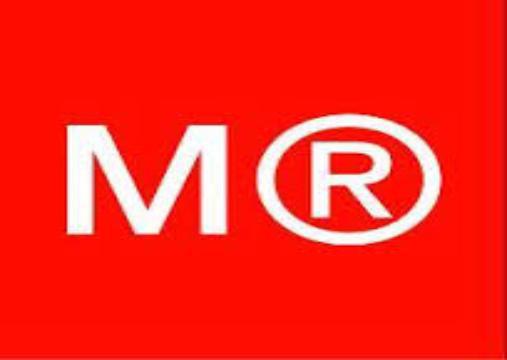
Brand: miquelrius-2
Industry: Necessities